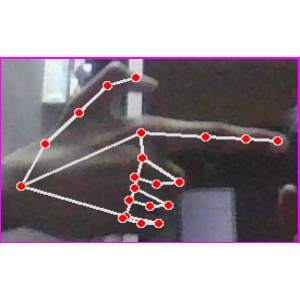
अक्षर: ब